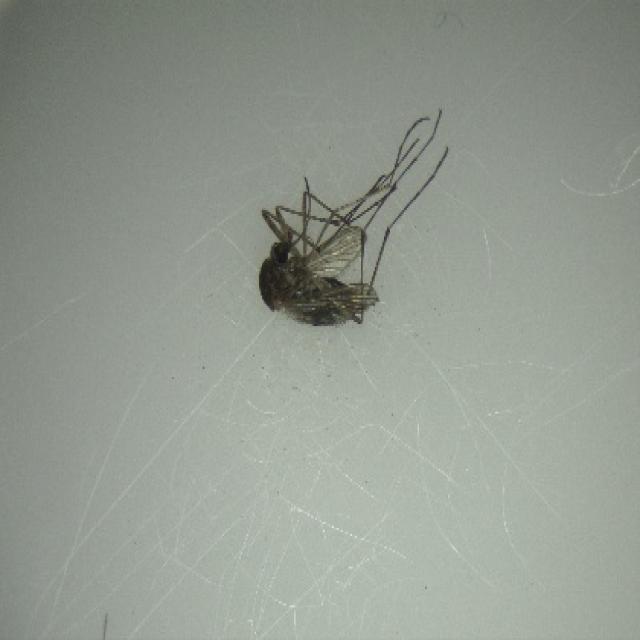
Species: aedes_vexans